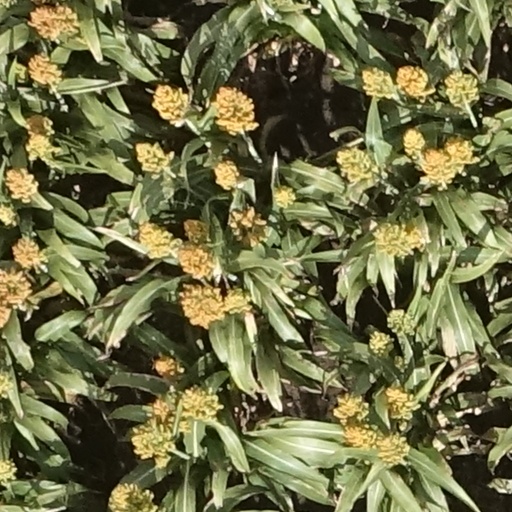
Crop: sorghum